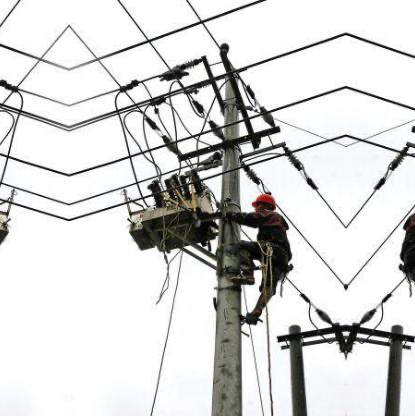
Objects in the image:
label: helmet